Copley Square

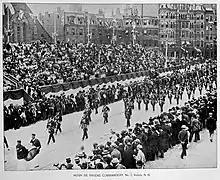
Masonic parade on Huntington Ave. through Copley Square, Boston, 1895

One of the most popular attractions in Copley Square is the Farmers Market, held Tuesdays and Fridays from May through November. (During the 2023–2024 reconstruction of the park, the market was held in front of the Public Library on Dartmouth.)